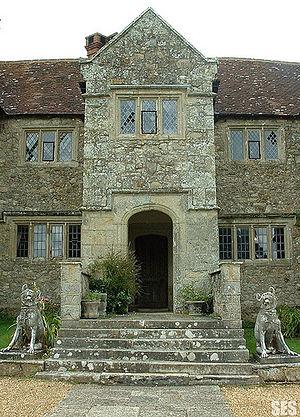
Enter Shikari, anciennement Hybryd, est un groupe de post-hardcore britannique, originaire de St Albans, dans le Hertfordshire. Formé en 2003, le groupe se compose de Roughton Rou Reynolds au chant et au clavier, de Chris Batty C Batten à la basse et aux chœurs, de Liam Rory C Clewlow à la guitare et de Rob Rolfe à la batterie.